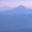
Label: mountain